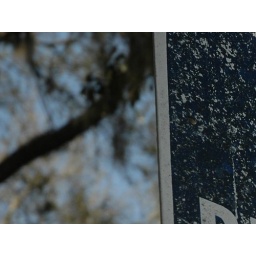
This picture was taken of a cool sign in Savannah, Georgia. This is the screen display version of this picture.